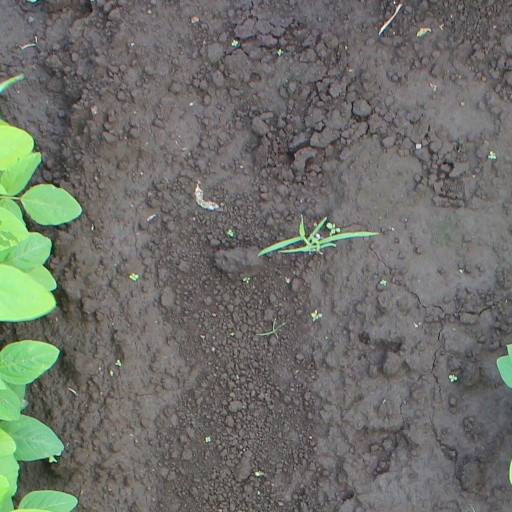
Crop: soybean